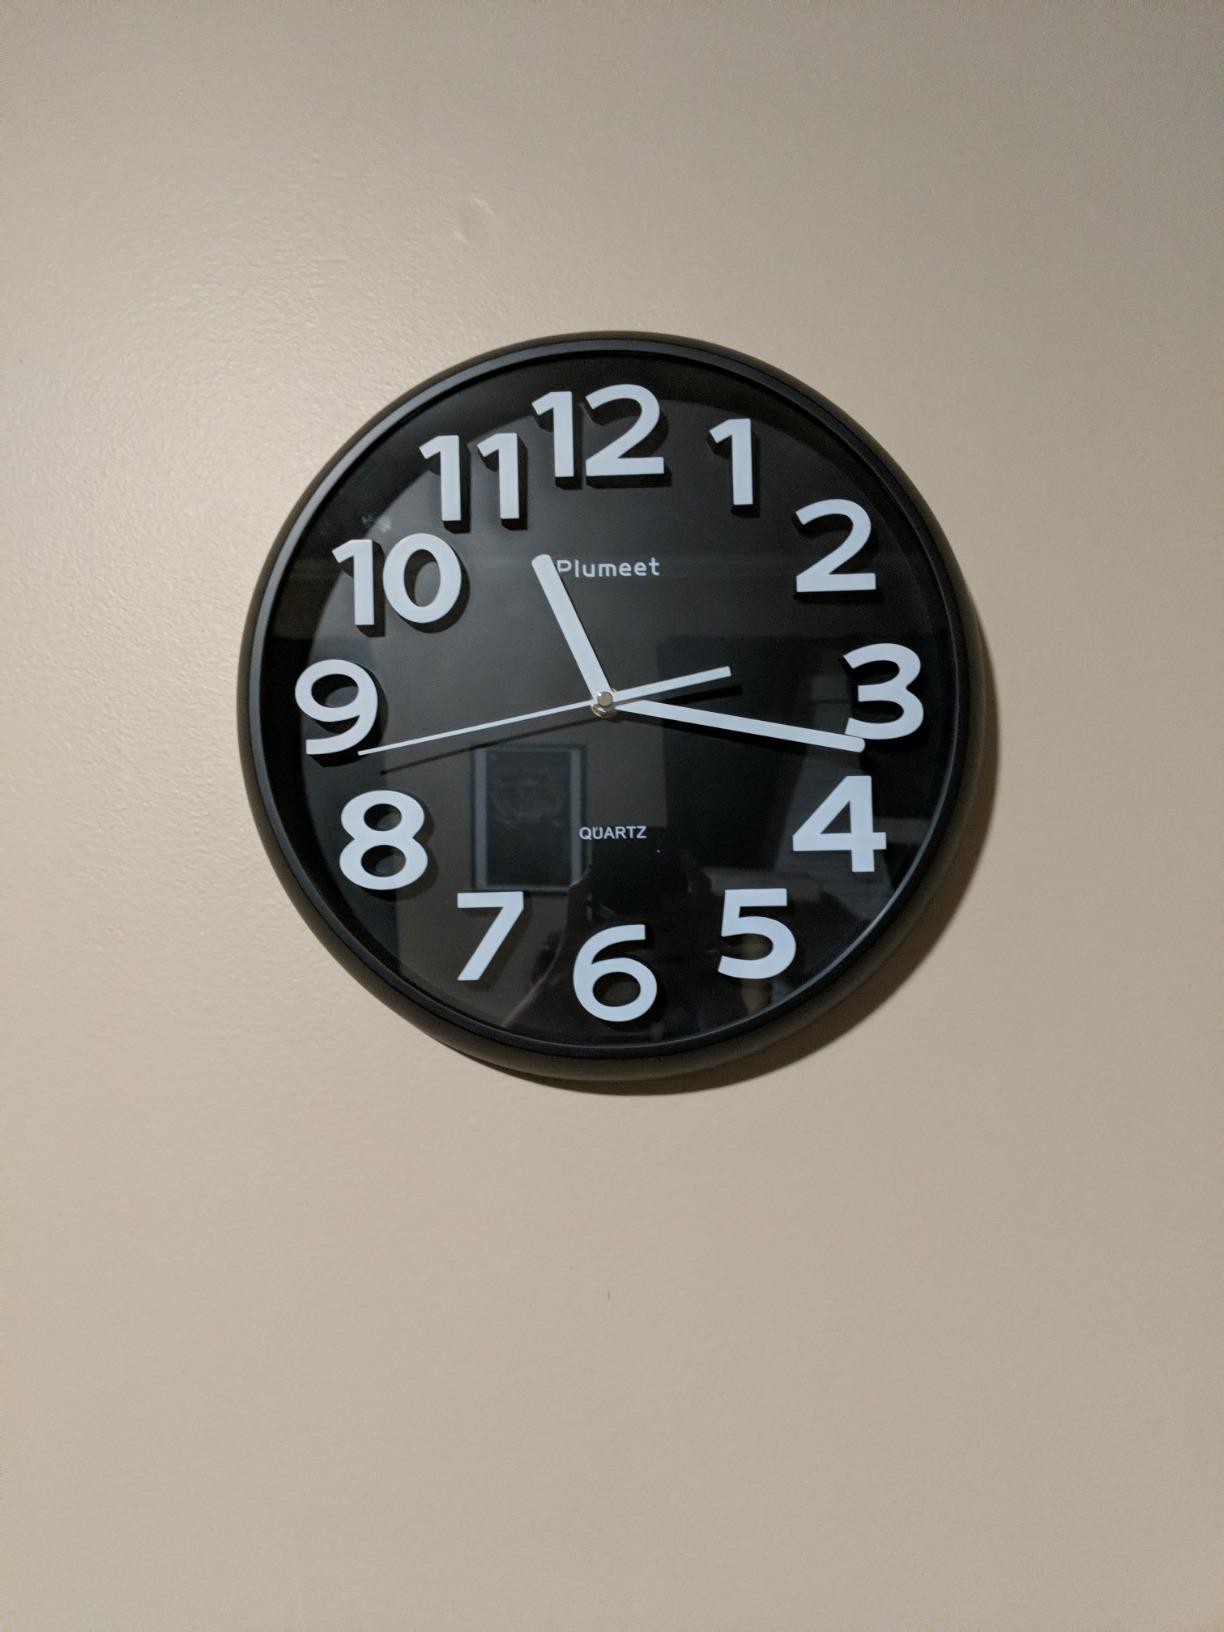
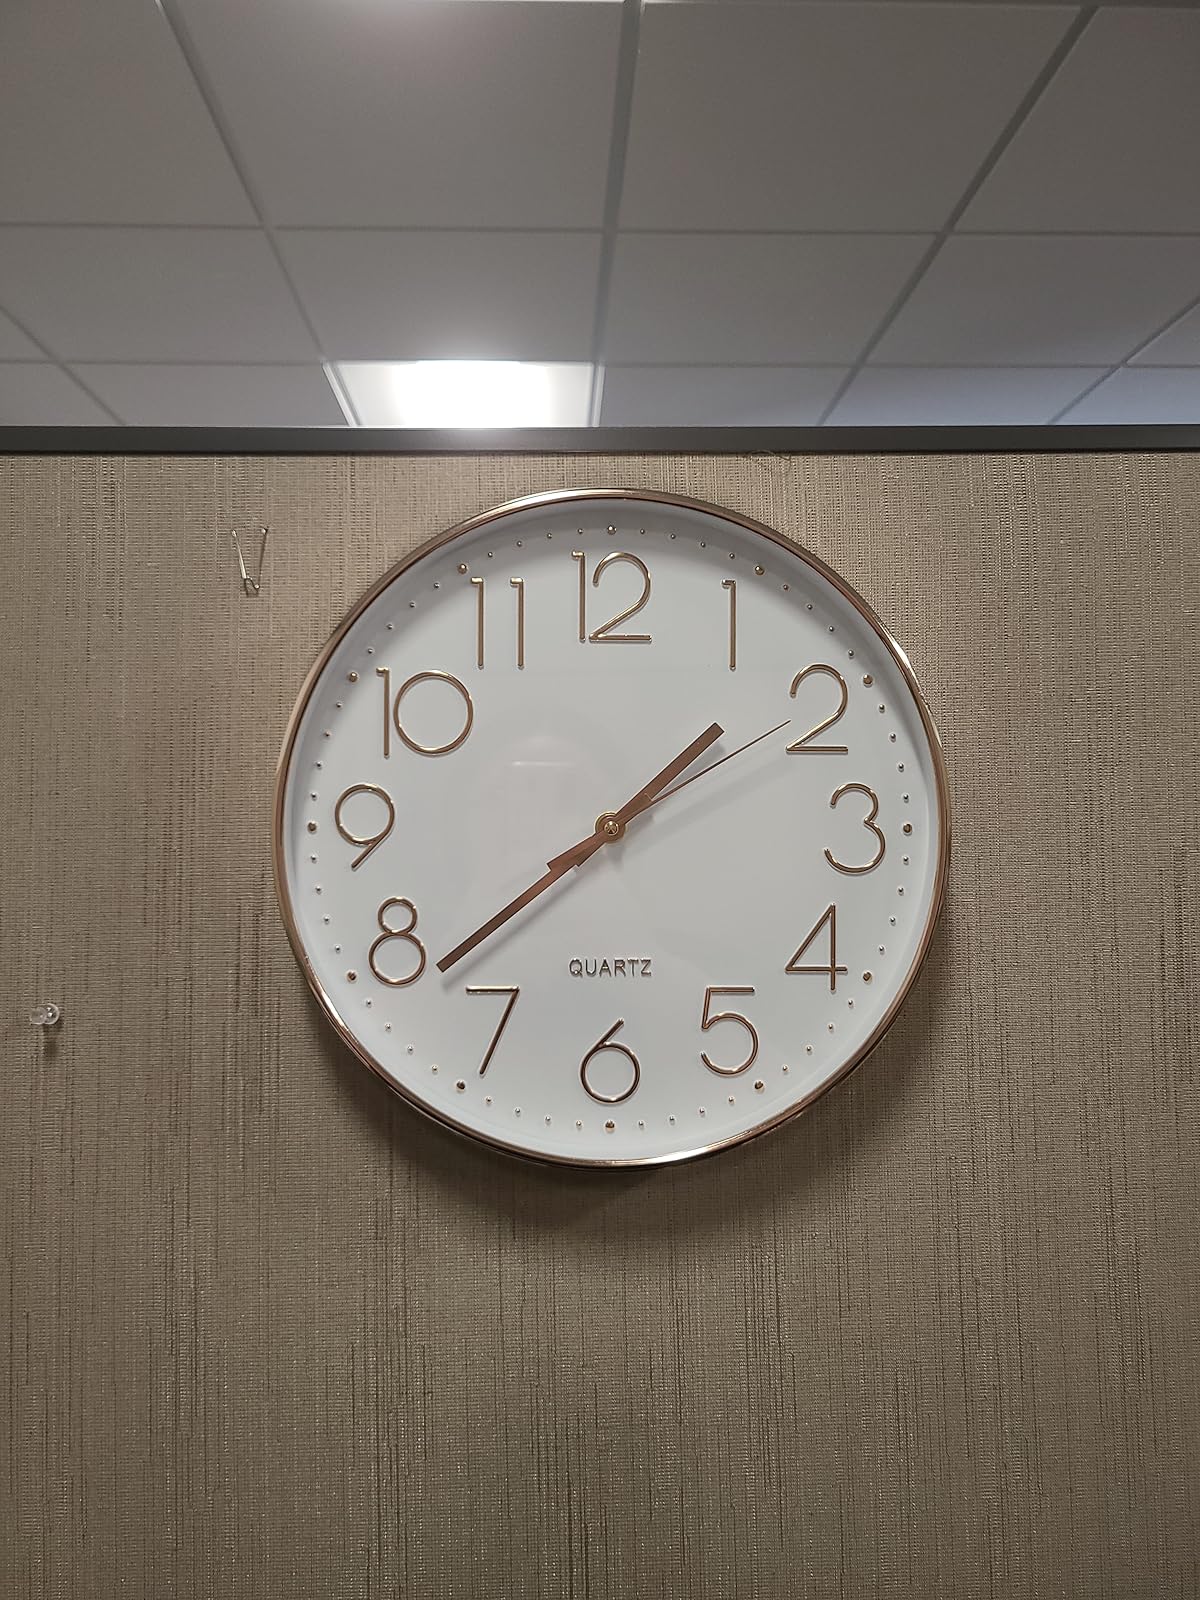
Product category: clock
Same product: no